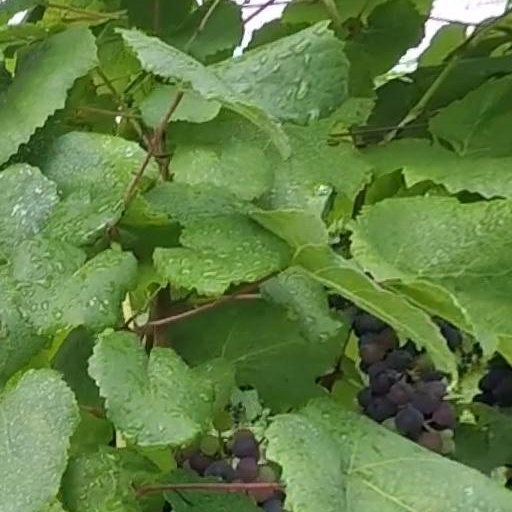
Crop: grape